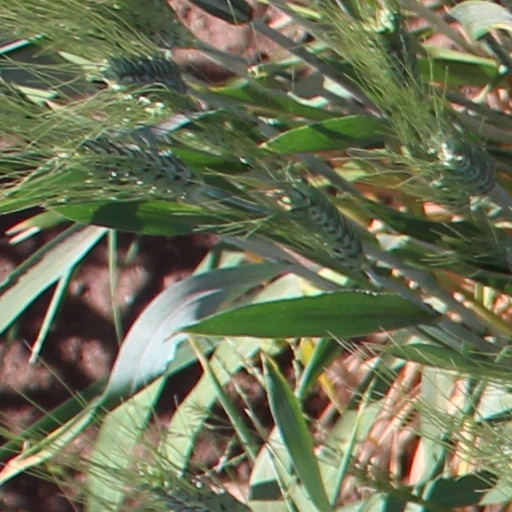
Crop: wheat